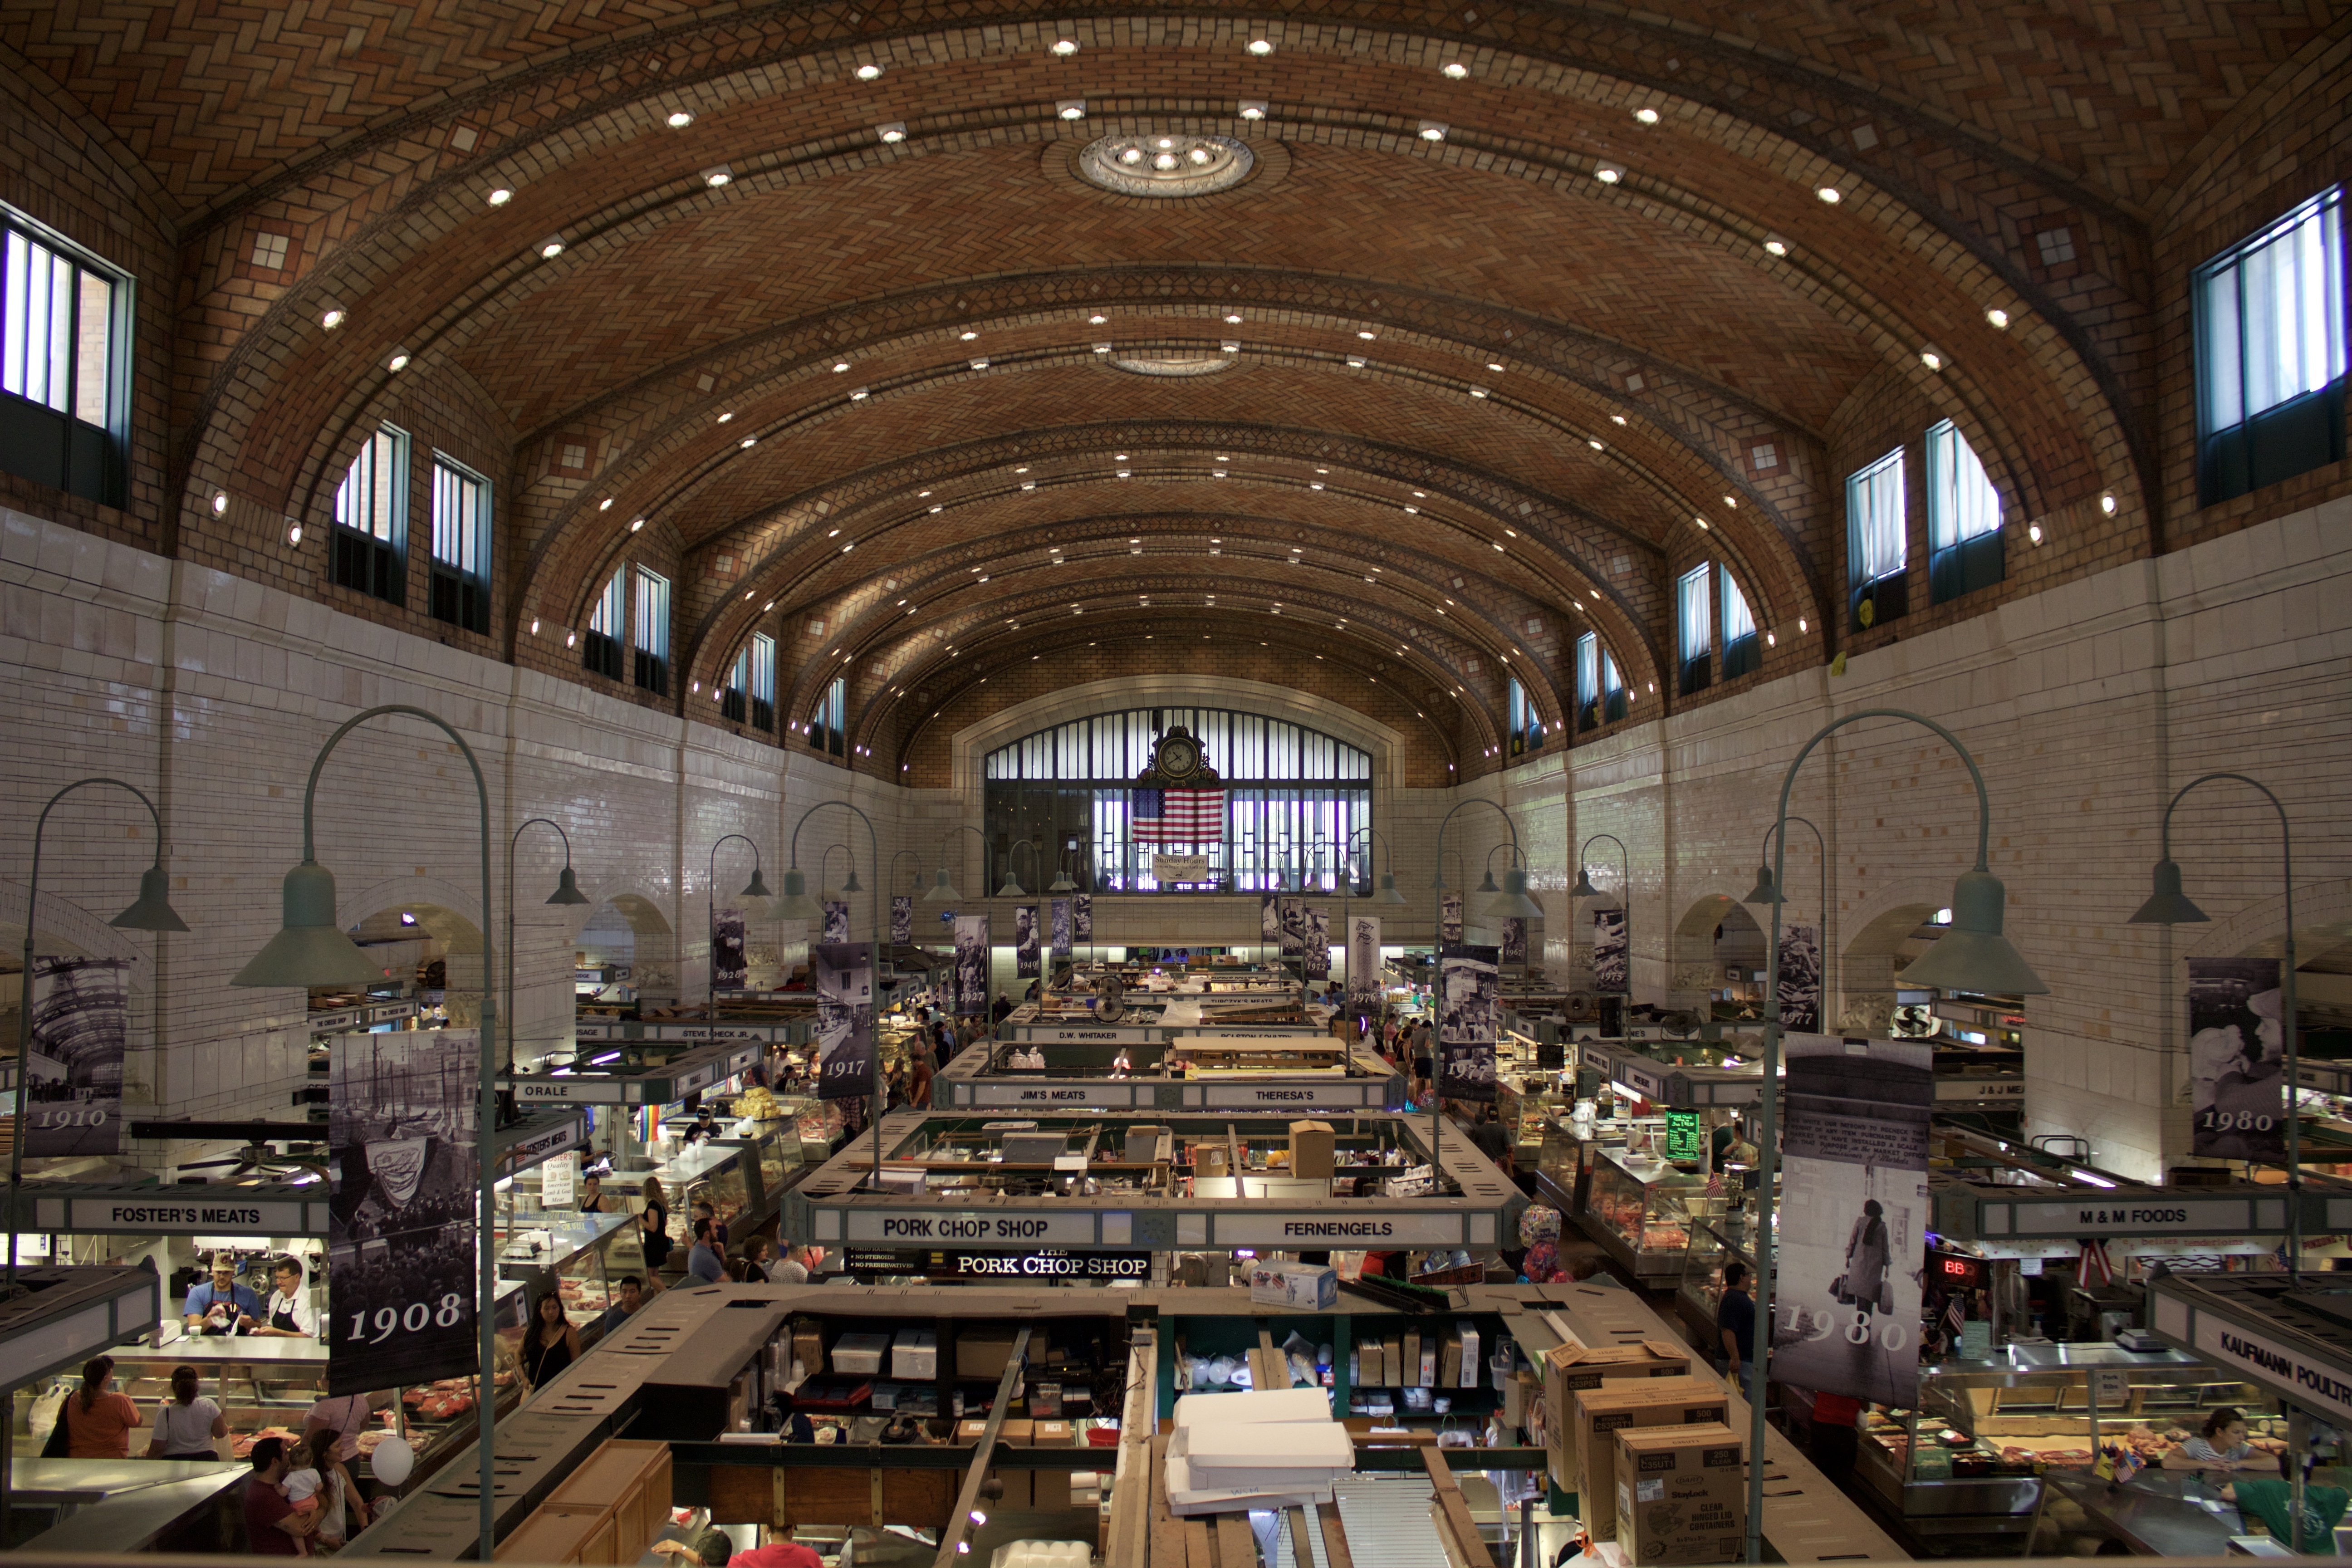
building, cleveland, west side market, ohio city